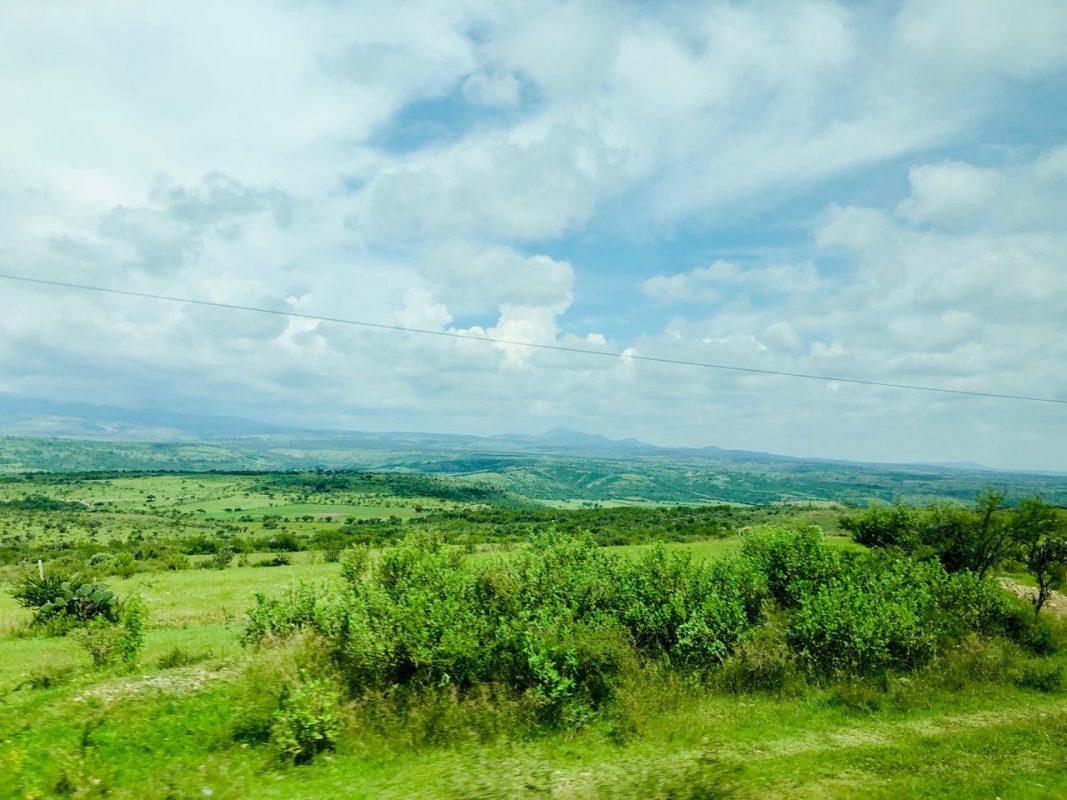
Eneo la kijiografia lenye miinuko kiasi iliyozungukwa na uoto wa asili unajumuisha nyasi pamoja na vichaka vyenye rangi ya kijani kibichi, anga lenye rangi ya bluu moja ni nyeupe kwamba alikizidi kufanya eneo hilo kuwa na muonekano wa kupendeza na kuvutia.